Chris Read

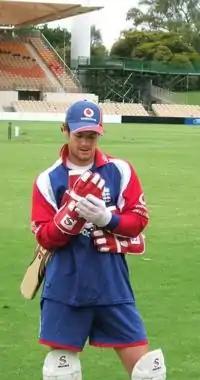
Read prepares for wicketkeeping practice at Adelaide Oval

Read was first-choice keeper for the 2003/04 tours and played in eight of the nine Tests that winter, against Bangladesh, Sri Lanka and West Indies. However, for the final Test of the West Indies series, in Antigua, he was replaced by Kent wicket-keeper Geraint Jones. This would be the game in which Brian Lara made his world-record score of 400 not out.